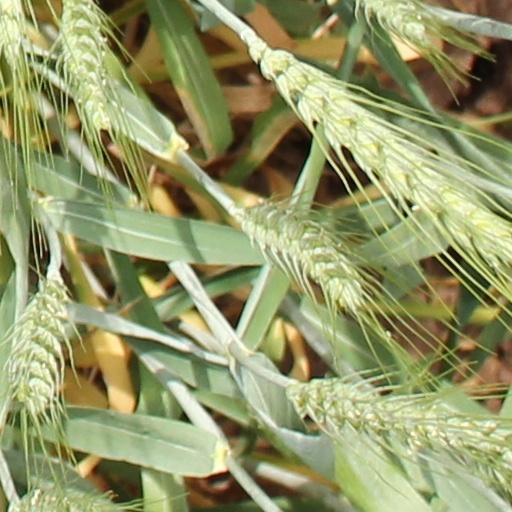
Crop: wheat